Cahokia

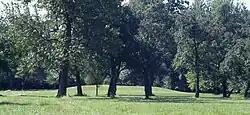
Mound 72

Early in its history, Cahokia underwent a massive construction boom. Along with the early phase of Monks Mound, an overarching urban layout was established at the site. It was built with a symbolic quadripartite worldview and oriented toward the four cardinal directions with the main east–west and north–south axes defined with Monks Mound near its center point. Four large plazas were established to the east, west, north, and south of Monks Mound.